2007

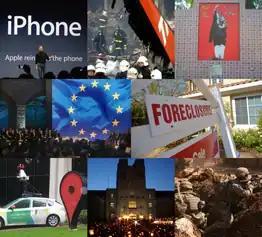

2007 was designated as the International Heliophysical Year and the International Polar Year.